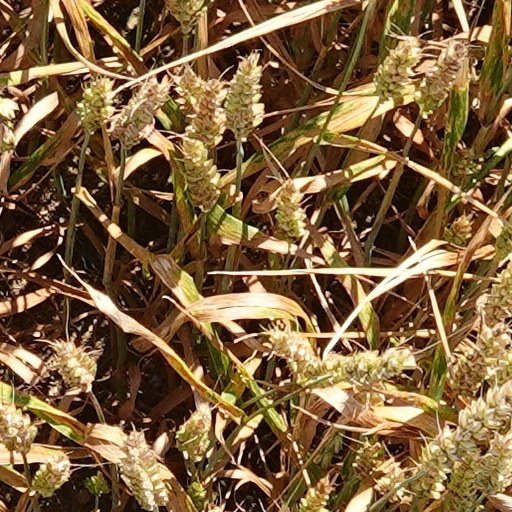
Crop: wheat